Maria Furtwängler

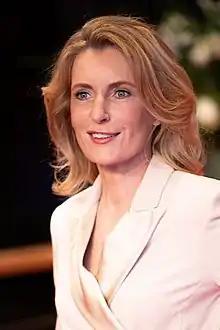
Furtwängler in 2020

Maria Furtwängler-Burda is a daughter of architect Bernhard Furtwängler and actress Kathrin Ackermann, great-niece and step-granddaughter of conductor Wilhelm Furtwängler, and granddaughter of politician Katharina von Kardorff-Oheimb. She has two older brothers, David and Felix. She was given her first movie role, for which she earned a bike, at the age of seven in "Goodbye with Mums", produced by her uncle Florian Furtwängler. Her mother taught her acting and she later took acting classes in Germany and other countries.